Silvius Magnago

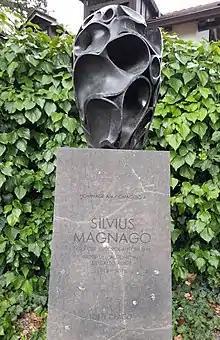
Bronze sculpture hommage a Silvio Magnago, Tony Cragg, 2016 in Meran

Due to his long-time commitment to self-governance of his native province, he is widely regarded as the "father of South Tyrolean autonomy".